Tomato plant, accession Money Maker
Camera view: vertical (180 deg); turntable rotation: 300 degrees
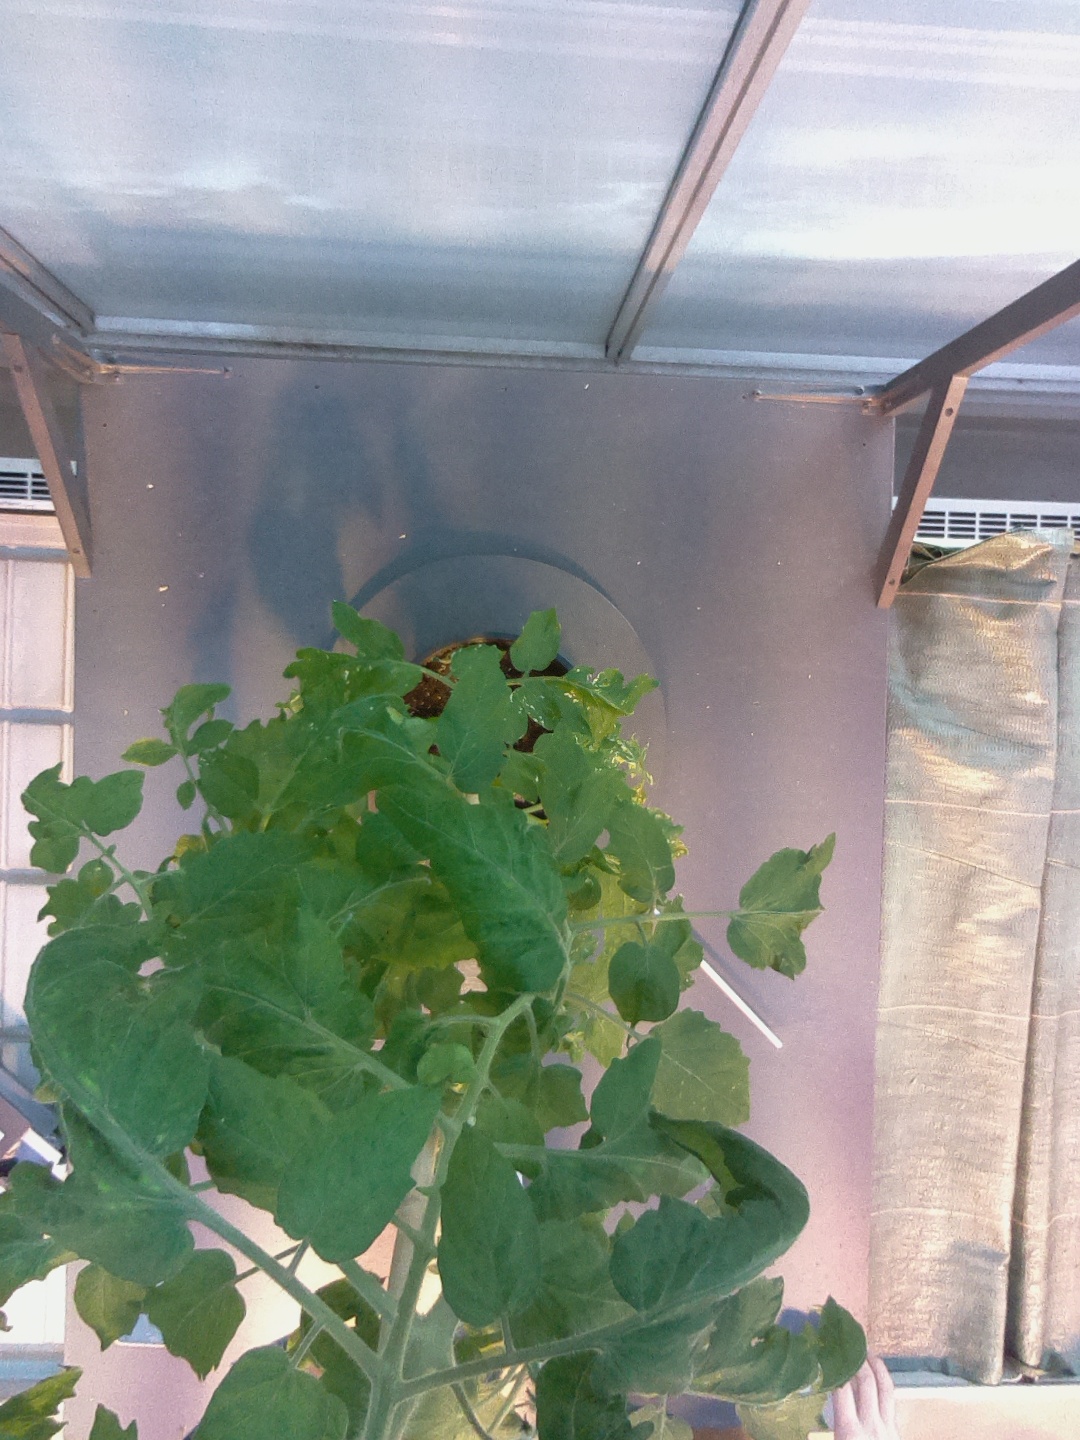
BBCH growth stage 67: Full flowering, 70%-80% of flowers open, more petals falling